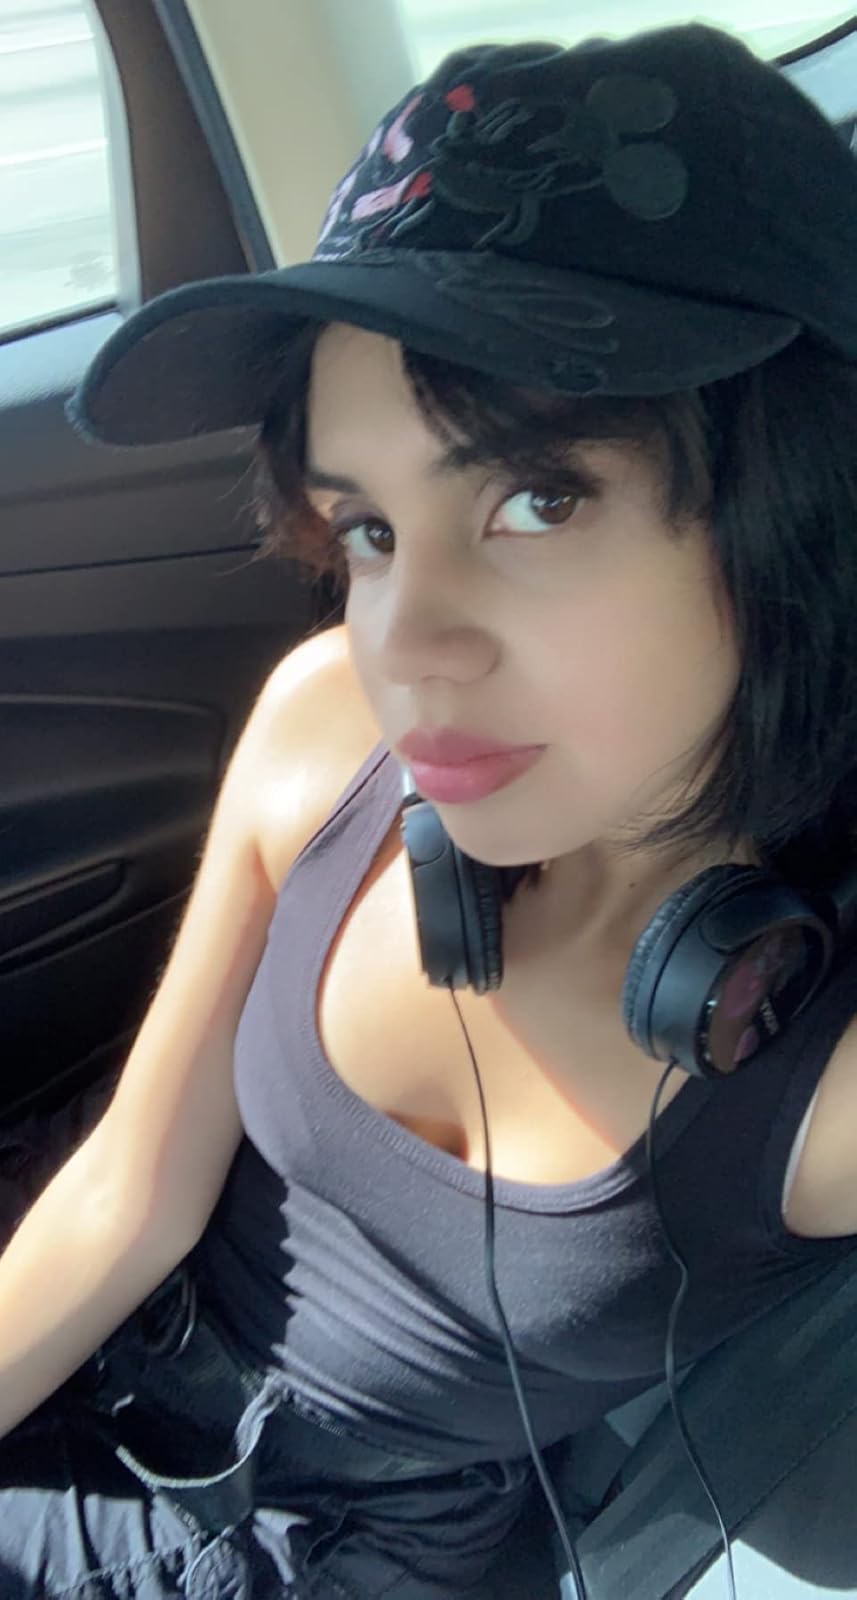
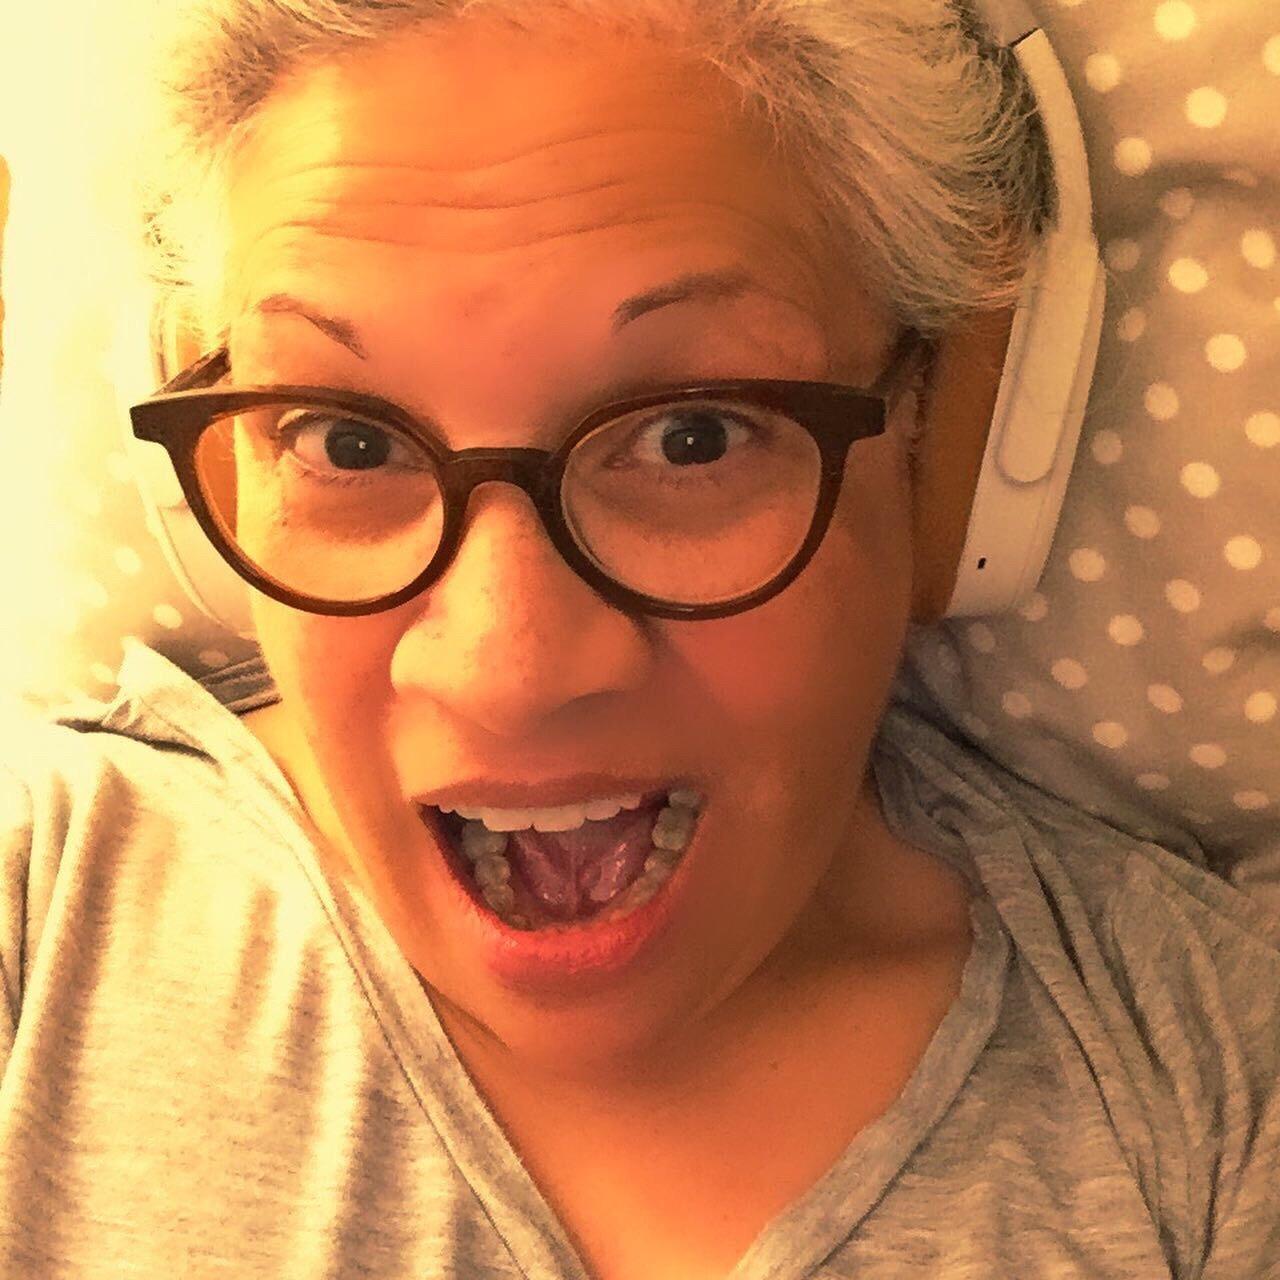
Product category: headphones
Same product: no